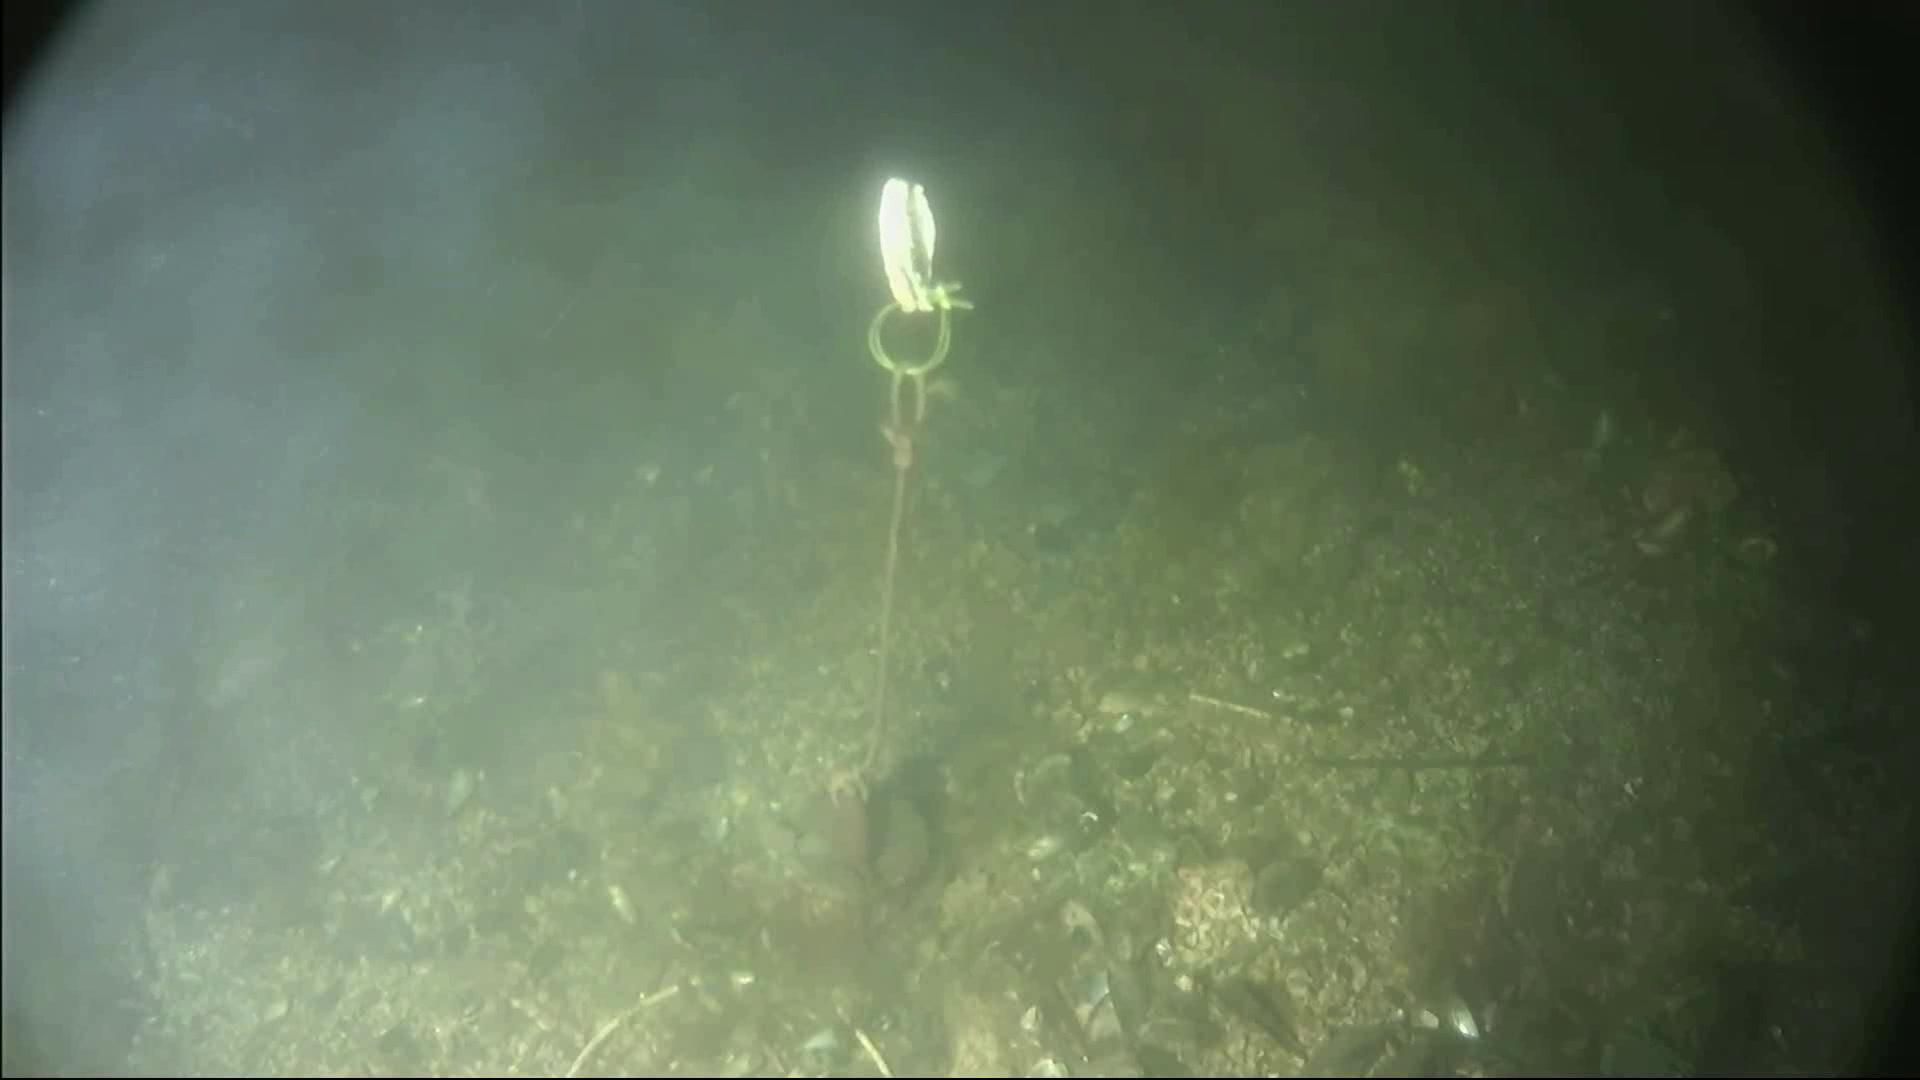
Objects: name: crab